Aleksander Semkowicz

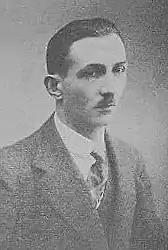
Aleksander Semkowicz

Aleksander Semkowicz (born 7 February 1850 in Lwów, d. 2 April 1923 in Lwów) was a Polish historian, archivist, professor of Jan Kazimierz University in Lwów, correspondent member of Polish Academy of Learning. He was also editor-in-chief of "Kwartalnik Historyczny".